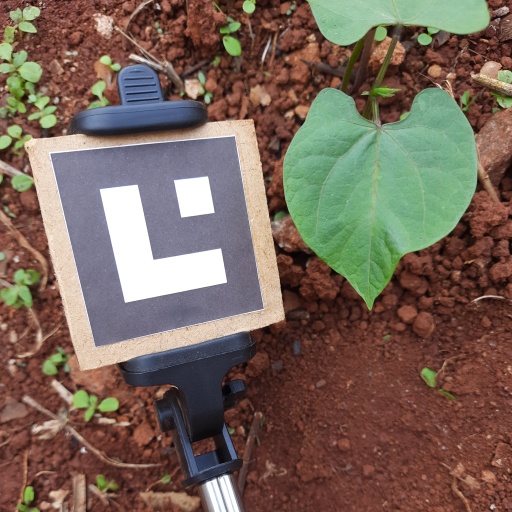
Observations: wavy surface, no eating holes, under shade